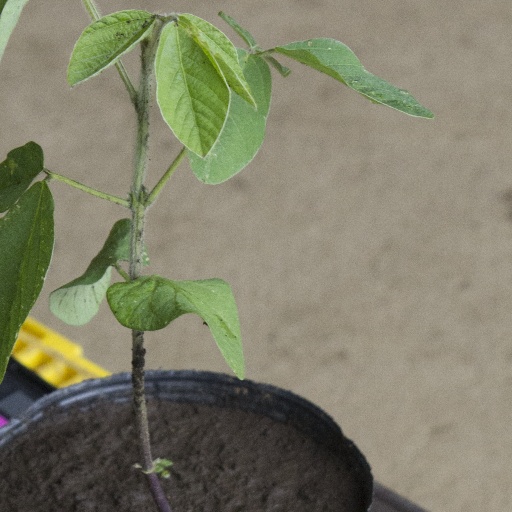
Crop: soybean